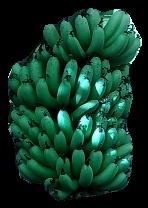
Variety: pachbale
Grade: grade1